Deshazor Everett

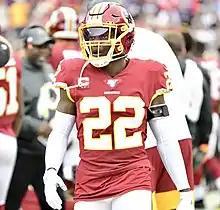
Everett with the Redskins in 2019

He made his first career start in the Redskins season-opener against the Eagles and recorded seven combined tackles in their 30–17 loss. After Week 3, rookie Montae Nicholson started in place of Everett after he sustained a sprained MCL. Nicholson remained the starting strong safety after performing well in Everett's absence. Everett entered the game for base packages while Nicholson was used for nickel packages. In Week 4, Everett recorded four solo tackles before leaving the Redskins' 29–20 loss at the Kansas City Chiefs in the third quarter after sustaining a hamstring injury. He was sidelined for the next two weeks due to the injury (Weeks 6–7). On November 23, 2017, Everett earned the start at strong safety after Nicholson sustained a concussion during their 34–31 loss at the Saints the previous week. He finished the Redskins' 20–10 victory against the New York Giants with seven combined tackles. He remained the starting strong safety for the remaining six games of the regular season. On December 10, 2017, Everett recorded a season-high 11 combined tackles (six solo) and deflected a pass during a 30–13 loss at the Los Angeles Chargers in Week 14. In Week 17, he collected a season-high seven solo tackles, three assisted tackles, and a pass deflection in the Redskins' 18–10 loss at the Giants. He finished the season with 62 combined tackles (41 solo) and five pass deflections in 14 games and eight starts.